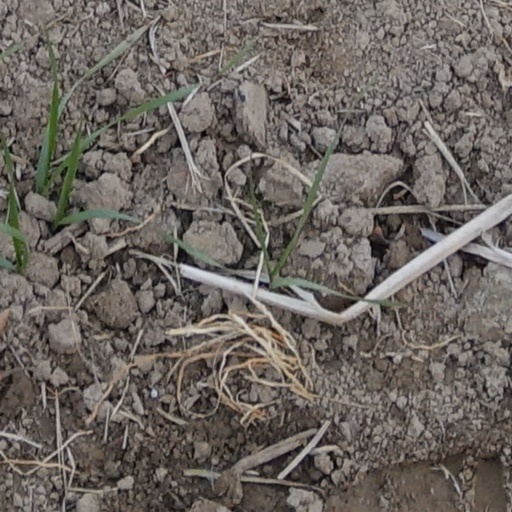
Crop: wheat